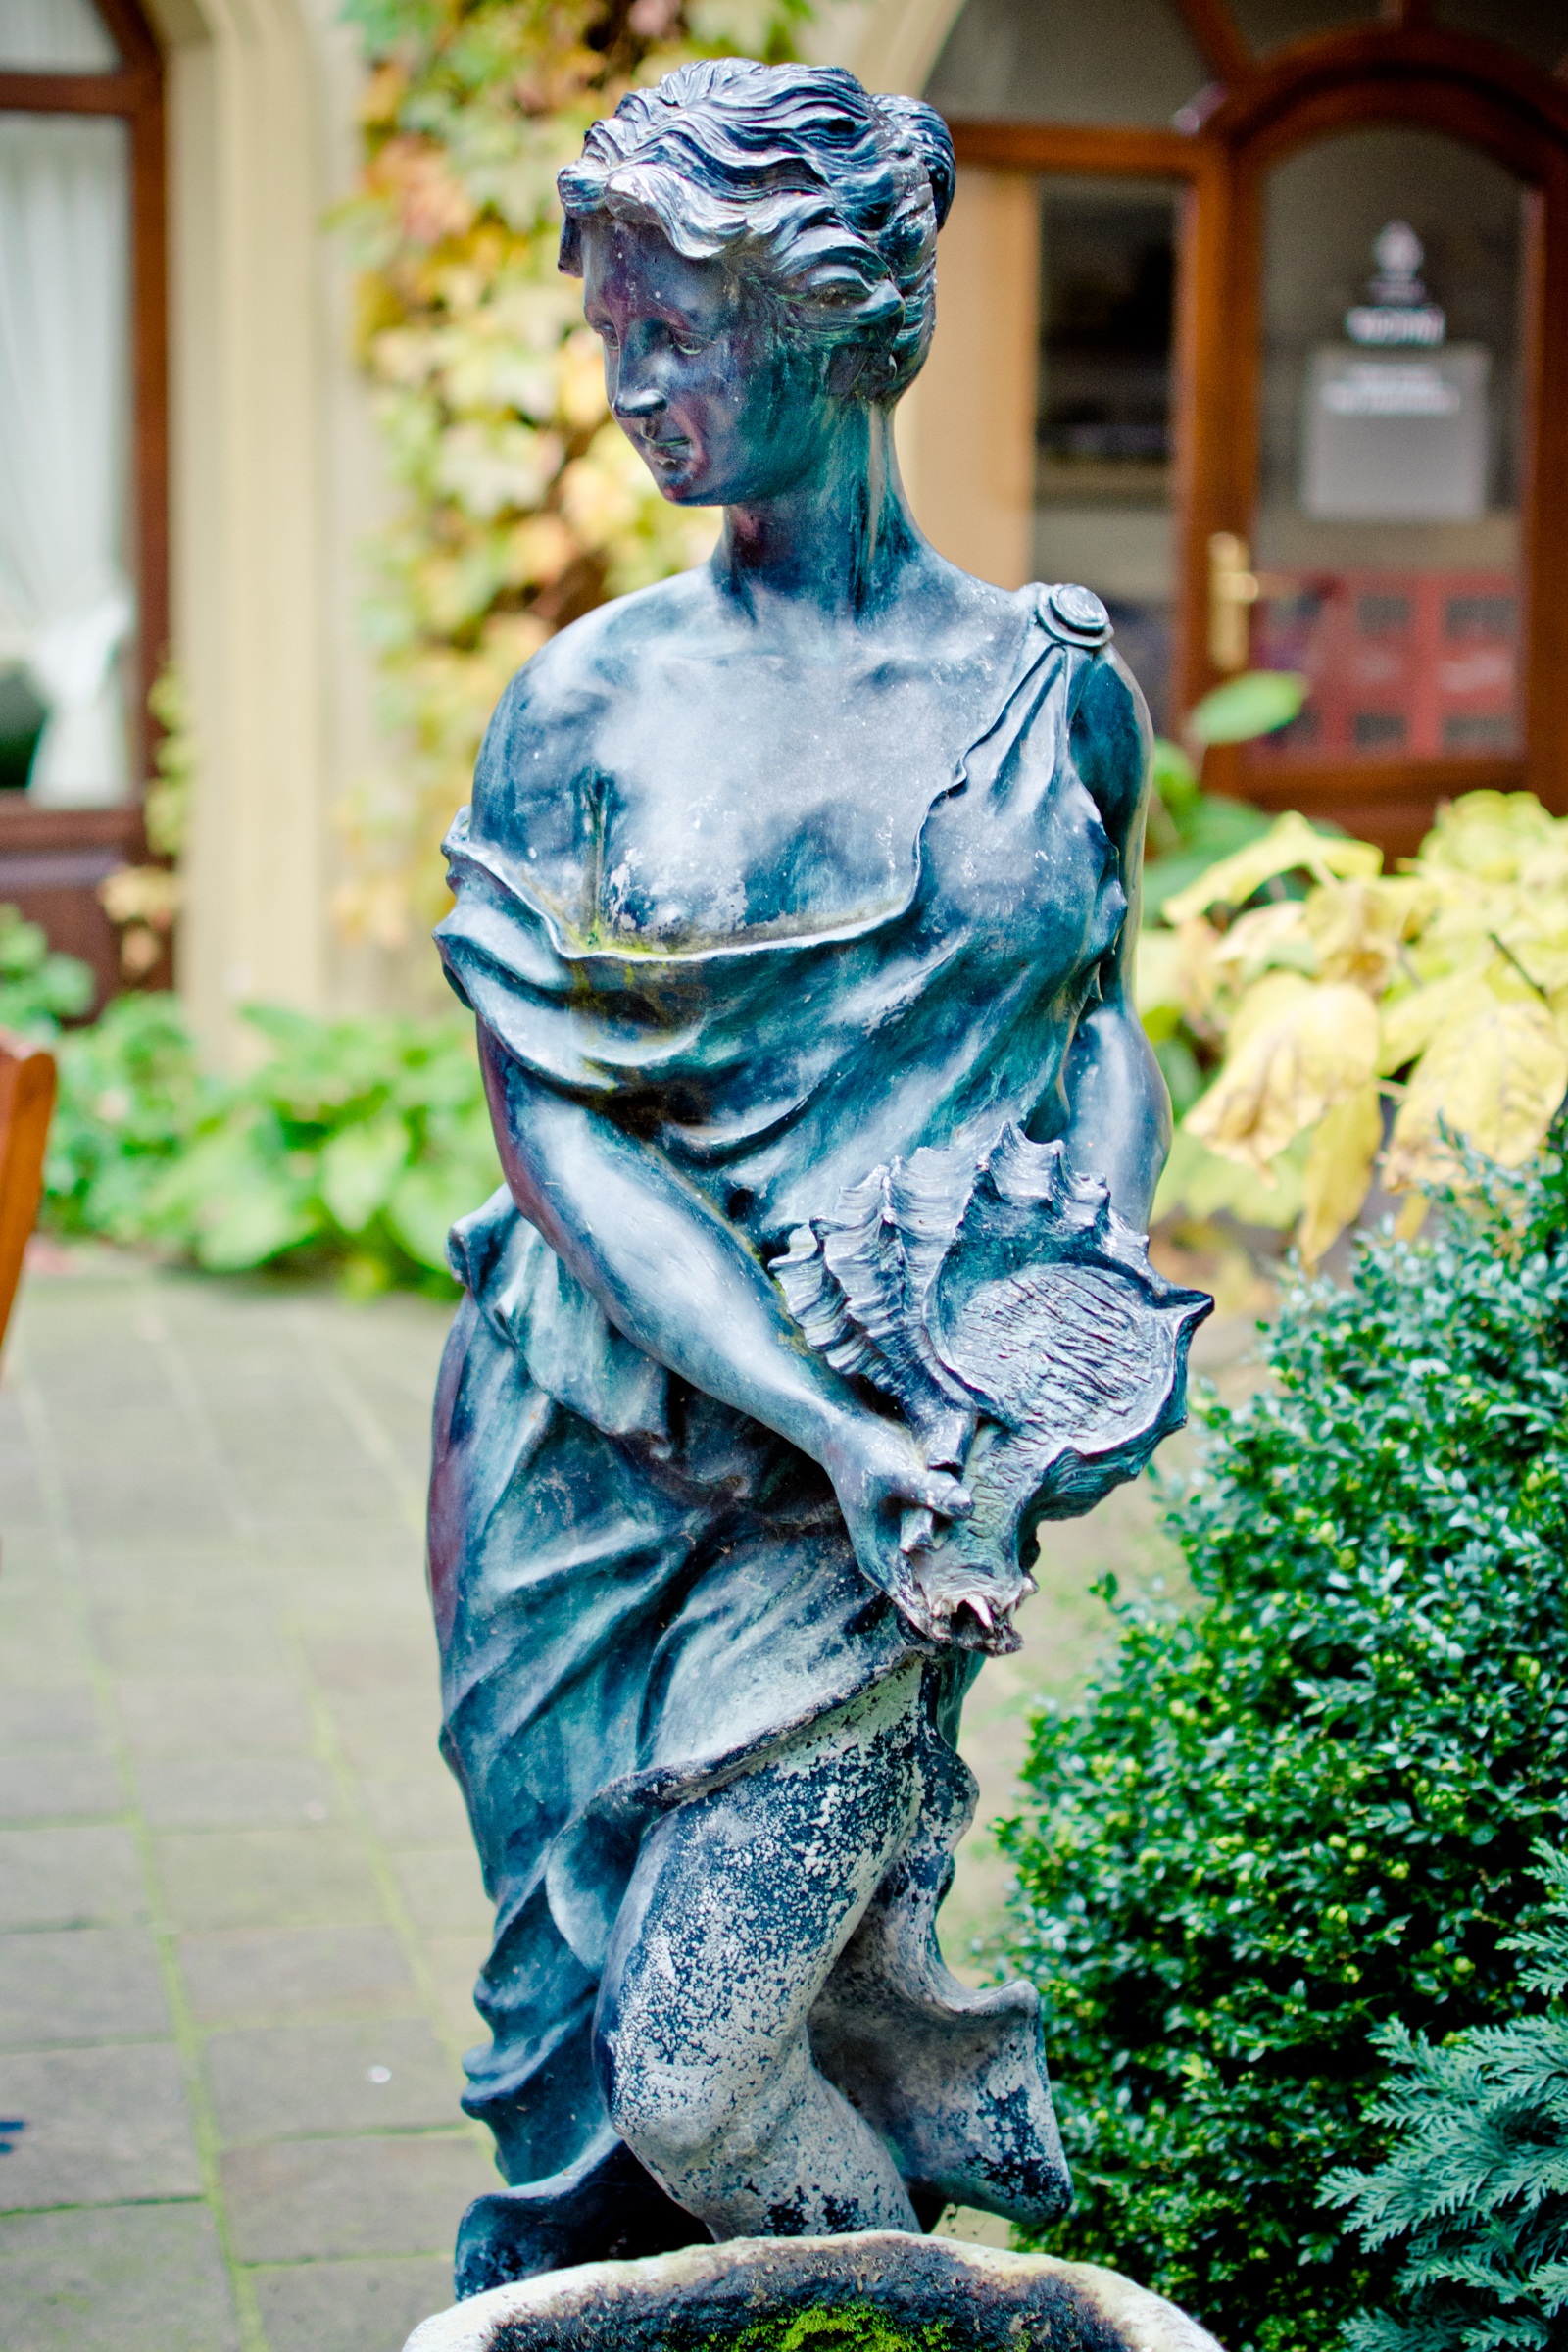
girl, monument, statue, green, clothing, sculpture, art, figure, bronze, patina, bronze statue, manneken